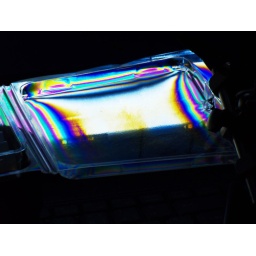
Taken in front of computer screen with polarized lens.